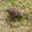
Label: shrew